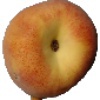
Label: Peach 1